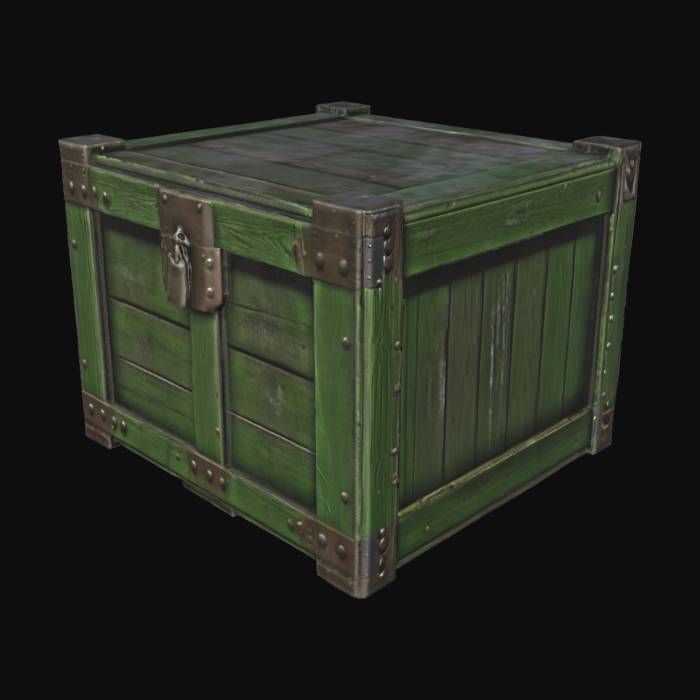
미적 점수 (1~10점): 1